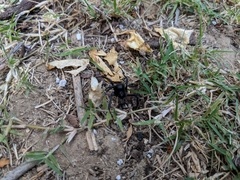
Species: Lactrodectus_hesperus